The Girl in the Limousine

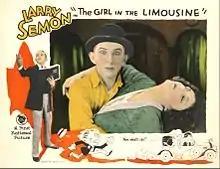
Lobby card

The Girl in the Limousine is a 1924 American comedy film starring Larry Semon and featuring Oliver Hardy. The film is based on the 1919 play of the same name by Wilson Collison and Avery Hopwood.